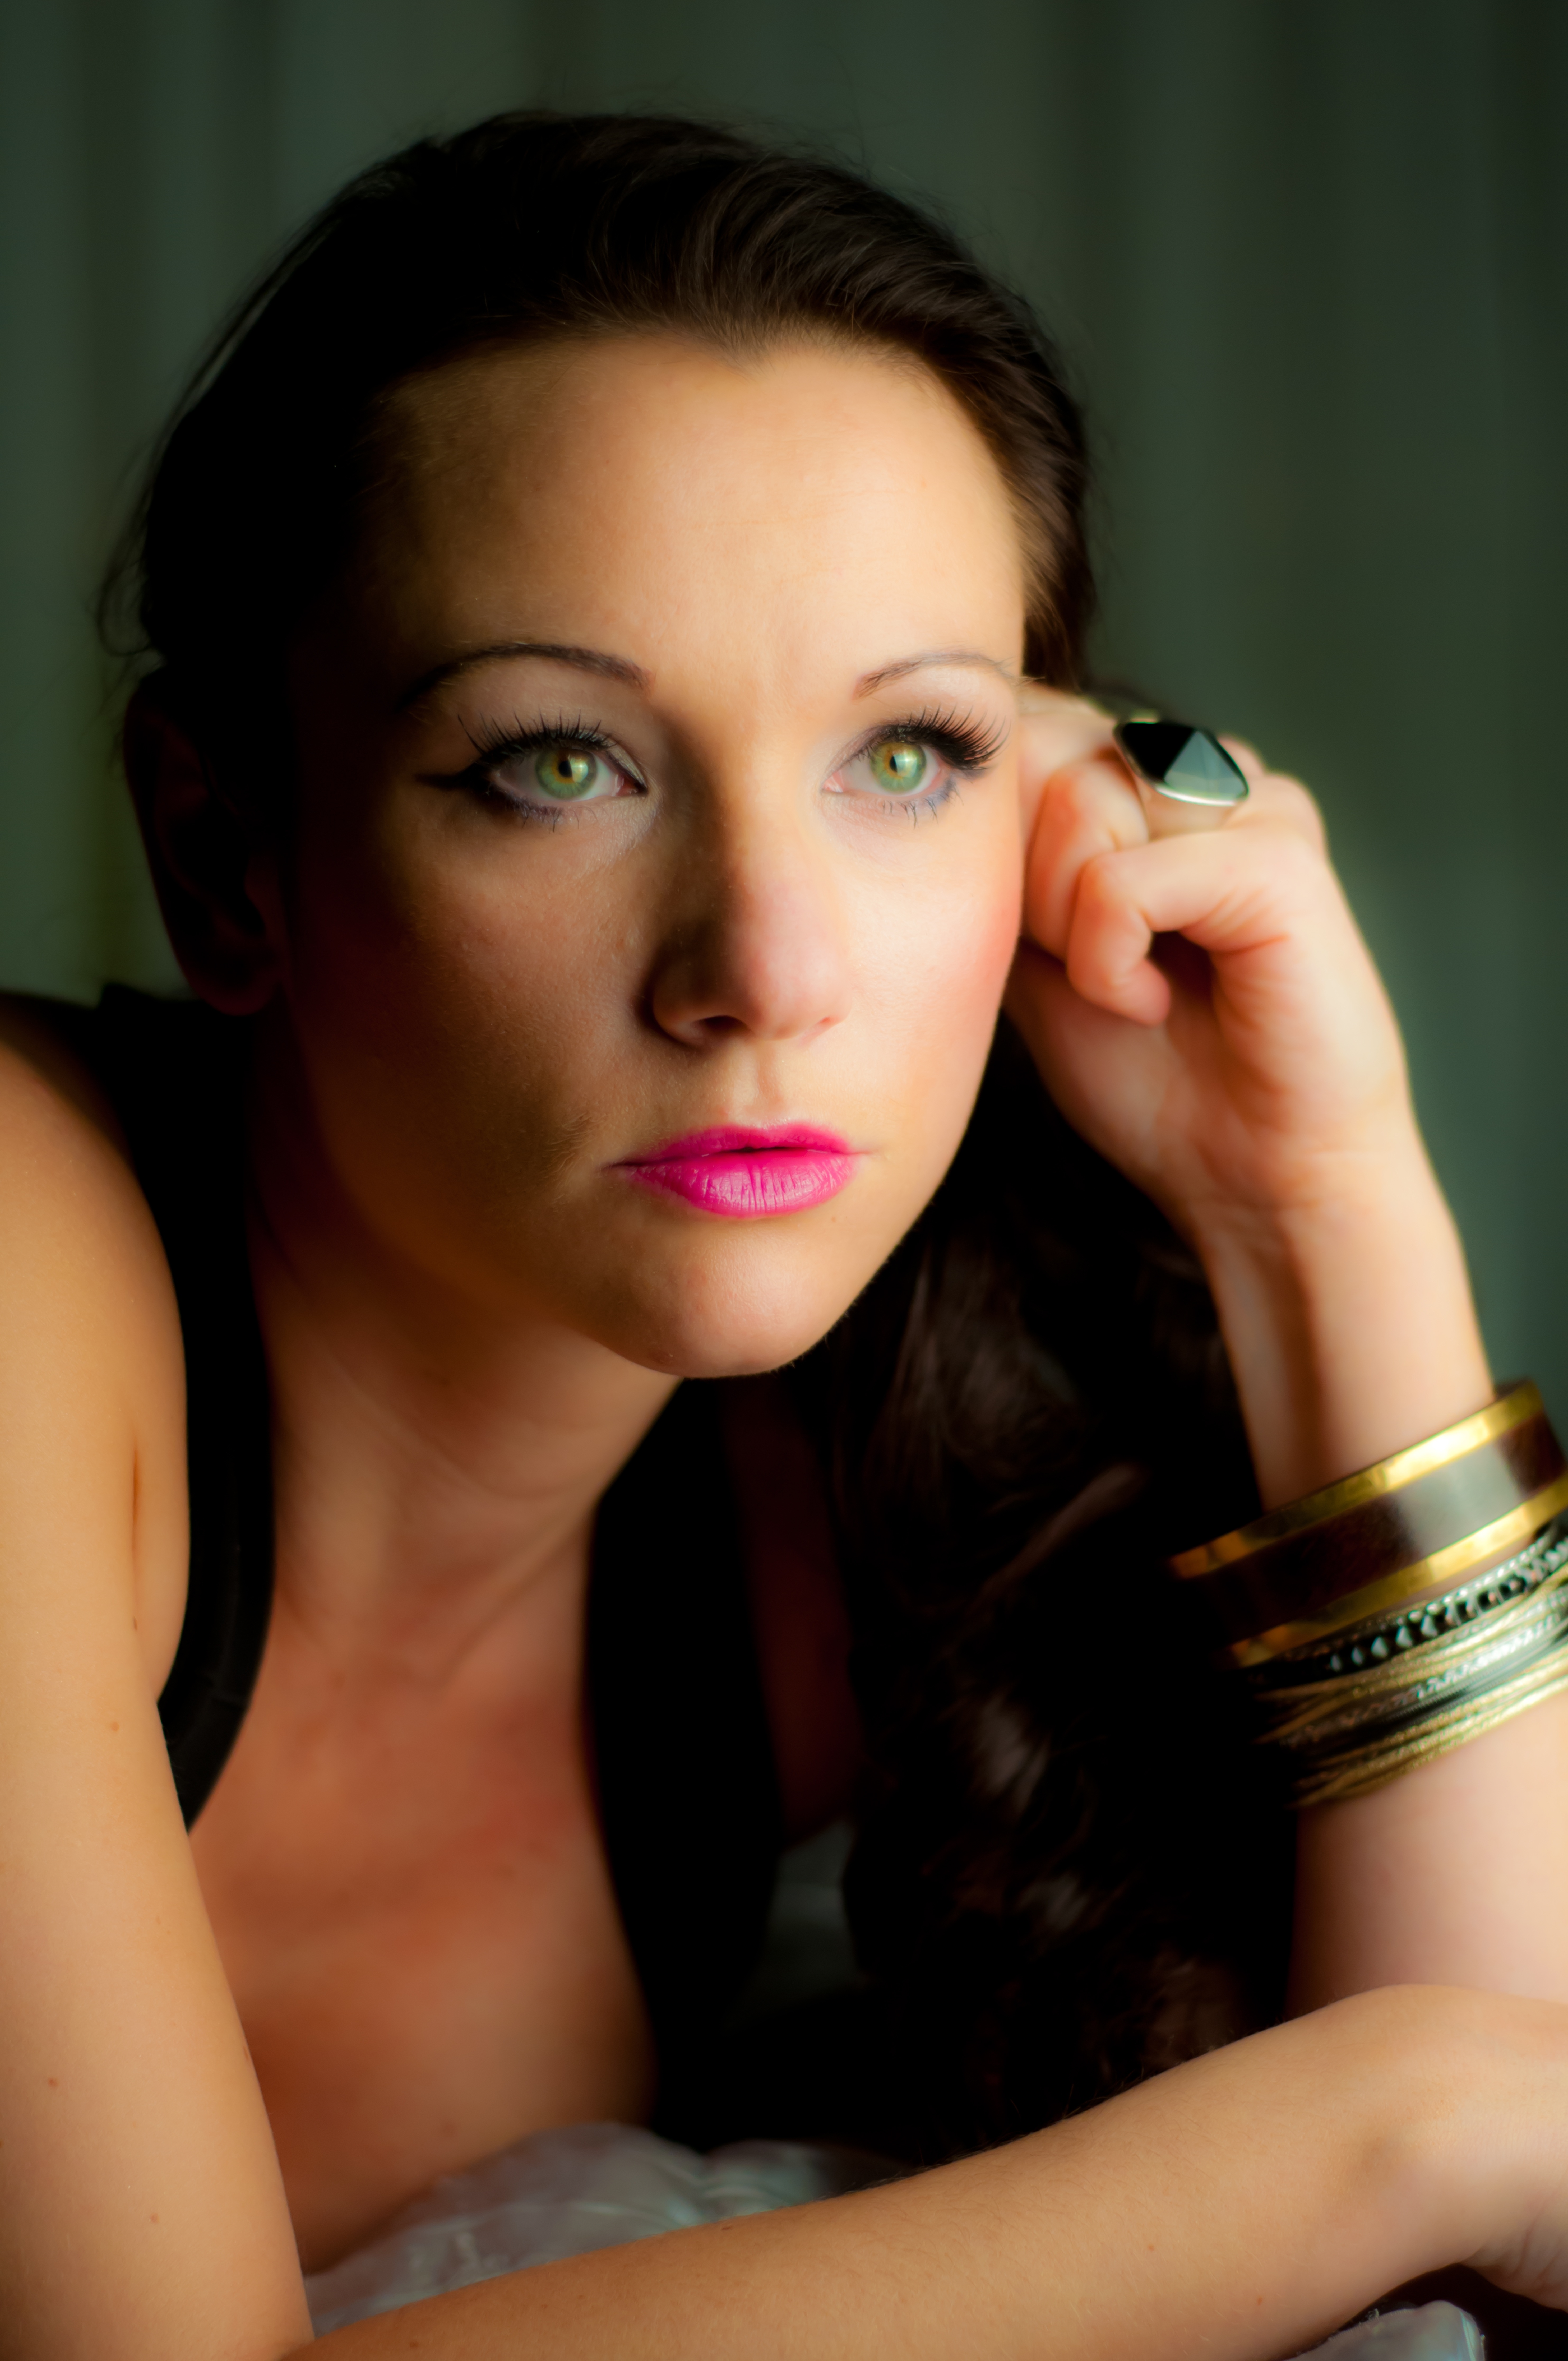
hand, person, girl, woman, photography, female, portrait, model, red, fashion, lady, facial expression, lip, smile, close up, human body, face, dress, eye, glasses, head, skin, beauty, organ, beautiful women, attractive, adult, photo shoot, woman face, beautiful woman face, brown hair, portrait photography